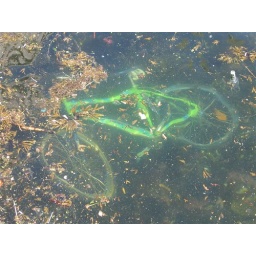
Nice wheels under water in Oslo harbor, with liquor bottle floating nearby.